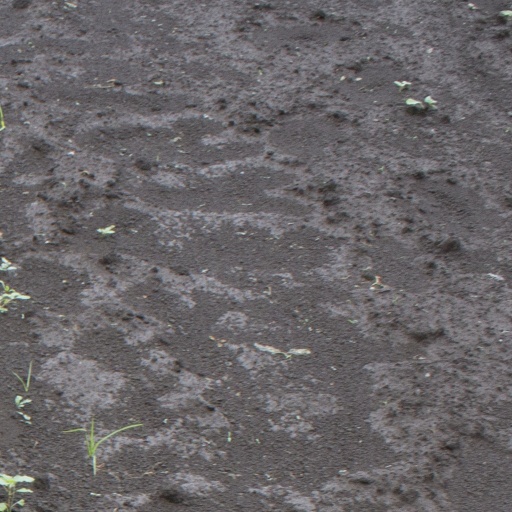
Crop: soybean